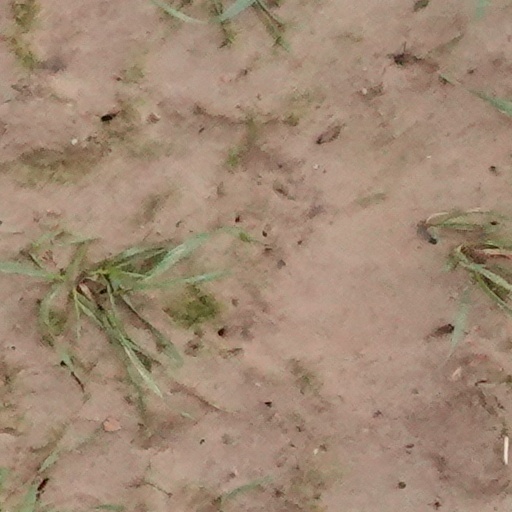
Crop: wheat